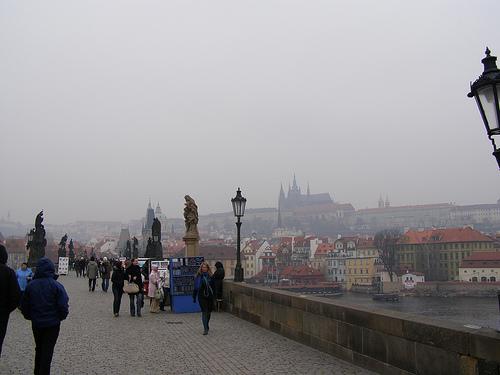
Weather: foggy or hazy